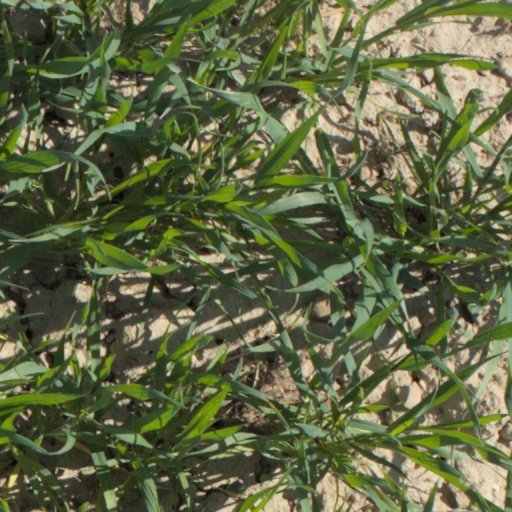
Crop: wheat